Duoprism

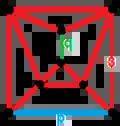
p-q duoantiprism vertex figure, a gyrobifastigium

In geometry of 4 dimensions or higher, a double prism or duoprism is a polytope resulting from the Cartesian product of two polytopes, each of two dimensions or higher. The Cartesian product of an -polytope and an -polytope is an -polytope, where and are dimensions of 2 (polygon) or higher.